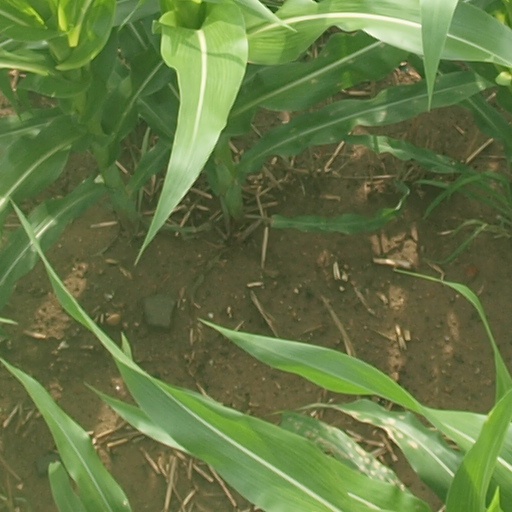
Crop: maize; corn